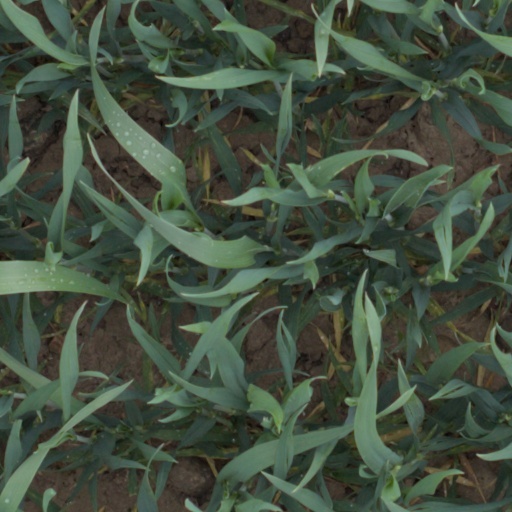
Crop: wheat